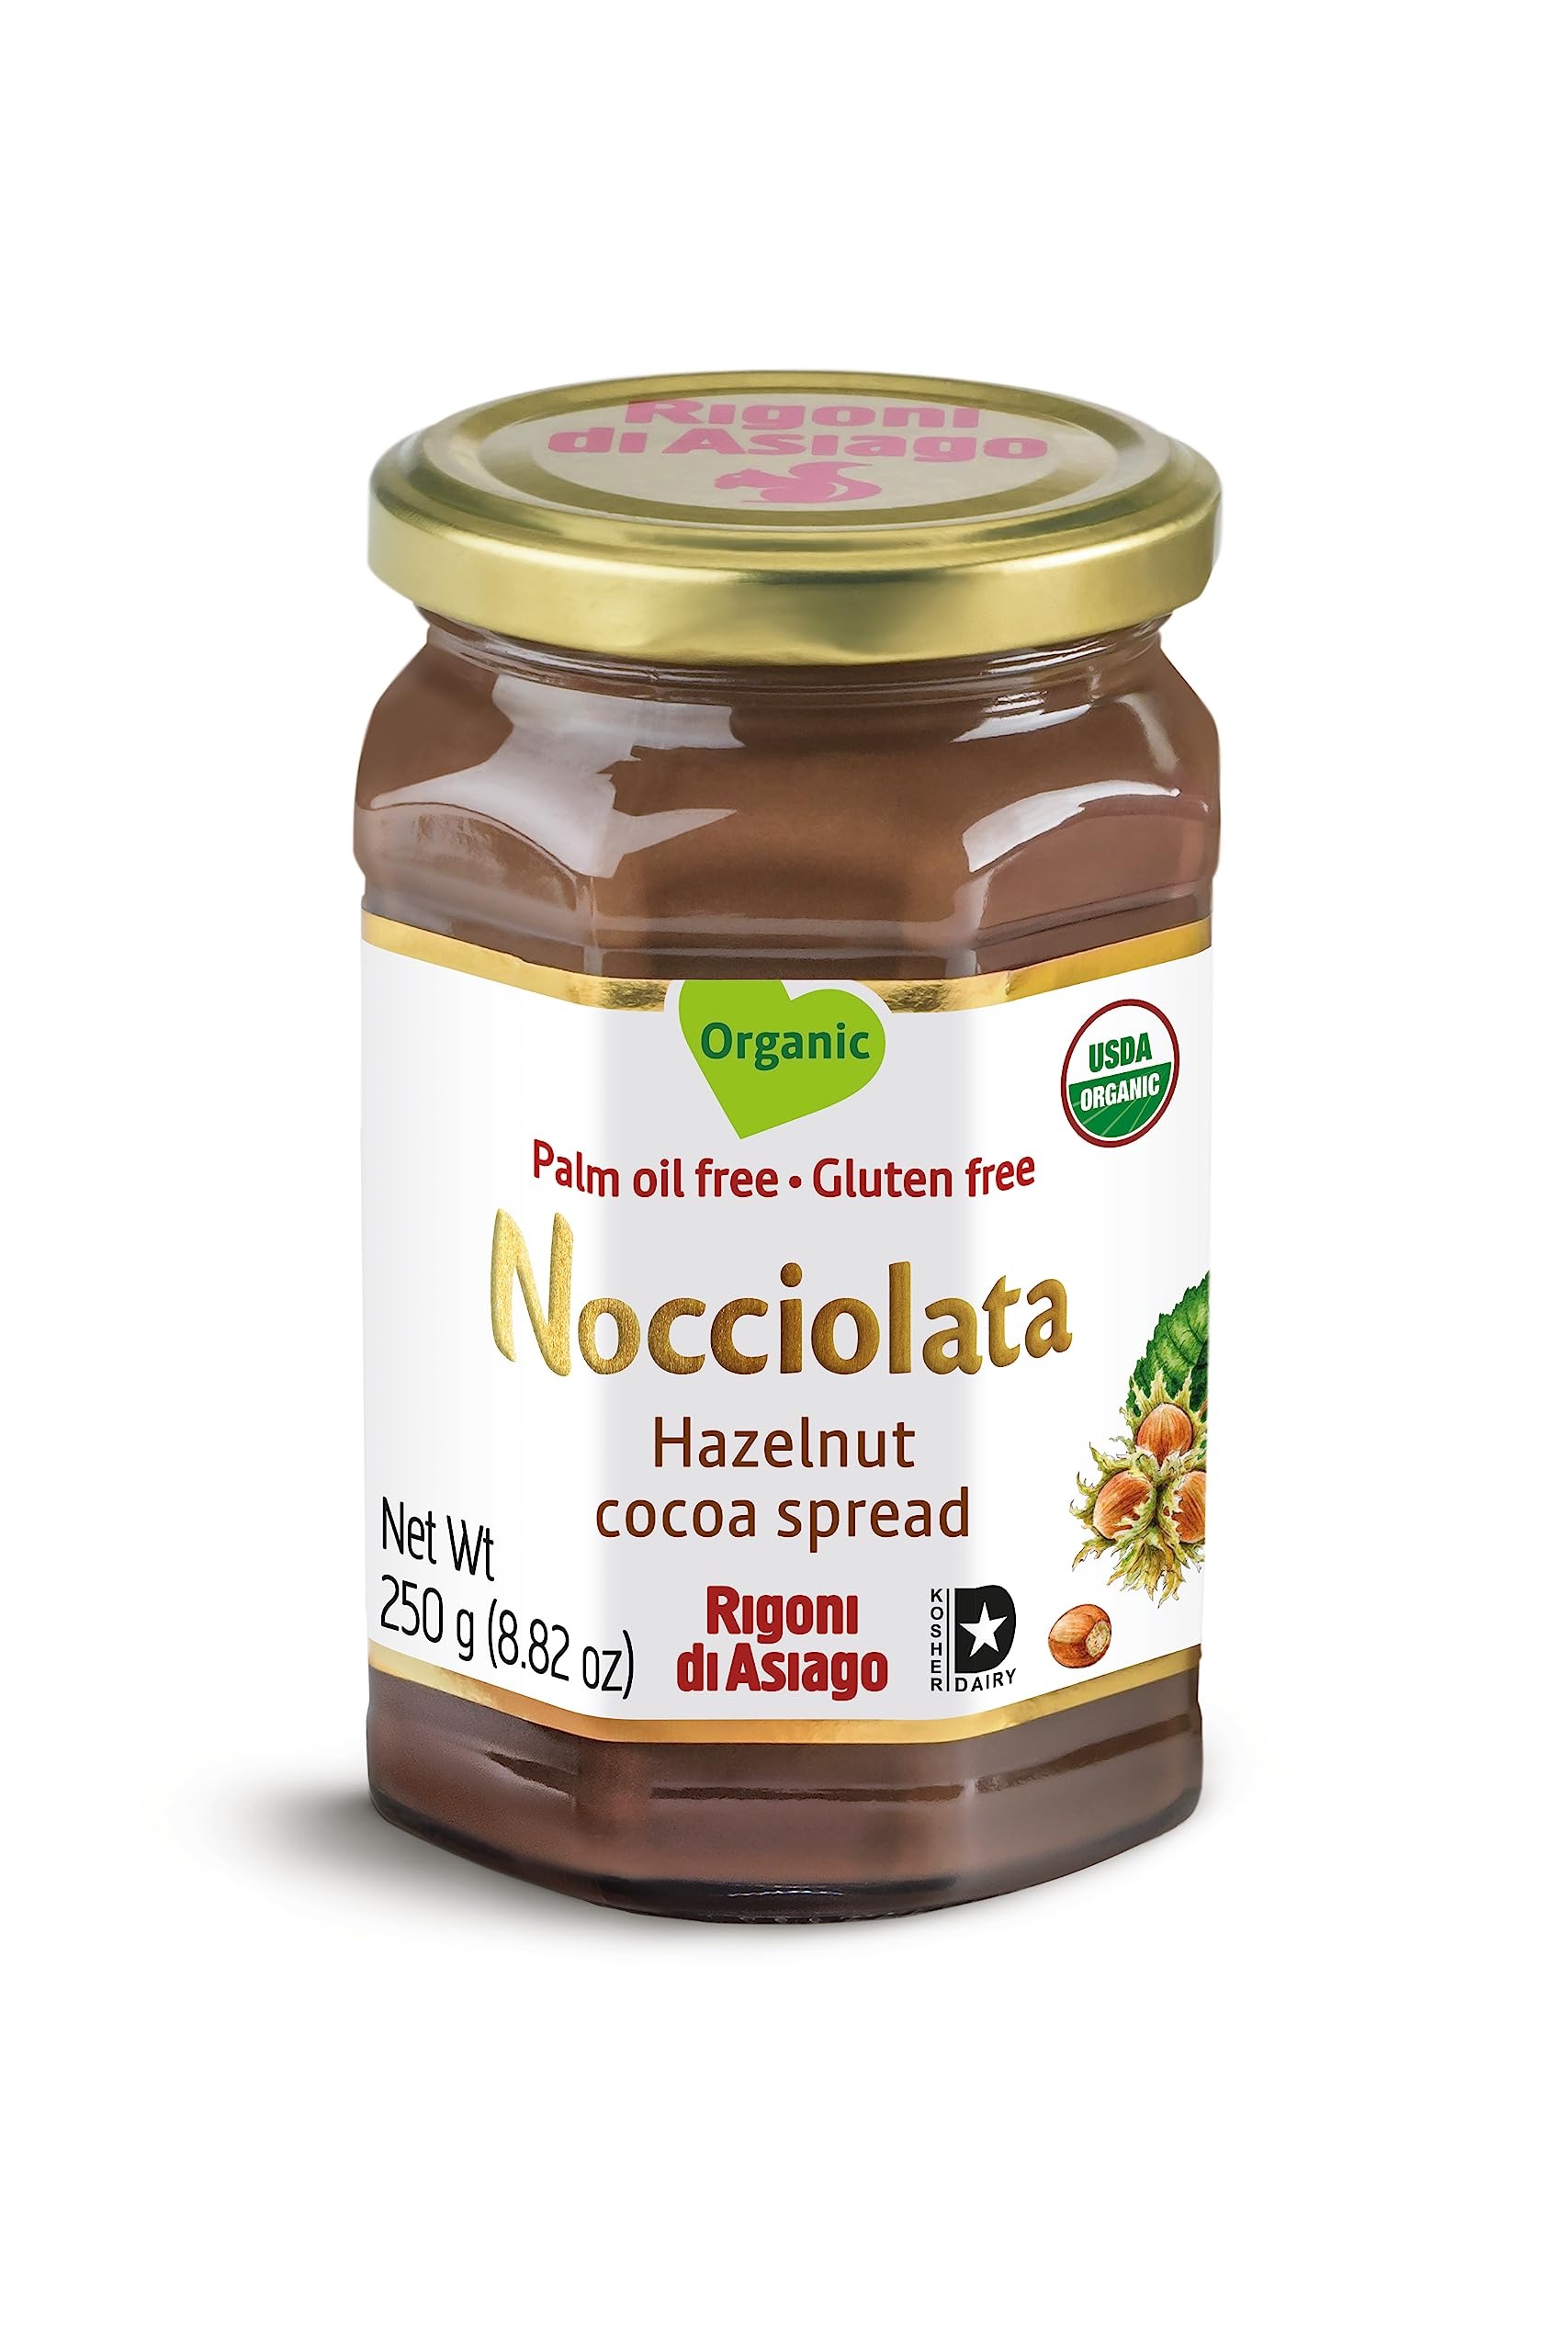
Item Name: Nocciolata Organic Classic Hazelnut Spread, 8.82 Ounce
Bullet Point 1: Creamy and smooth texture
Bullet Point 2: USDA Organic, cocoa hazelnut spread
Bullet Point 3: Organic, Non-GMO and Kosher certified
Bullet Point 4: No preservatives, colors, additives or artificial sweeteners
Bullet Point 5: Non-GMO, Palm Oil Free, Gluten Free, Kosher Dairy
Value: 8.82
Unit: Ounce

Price: 10.895